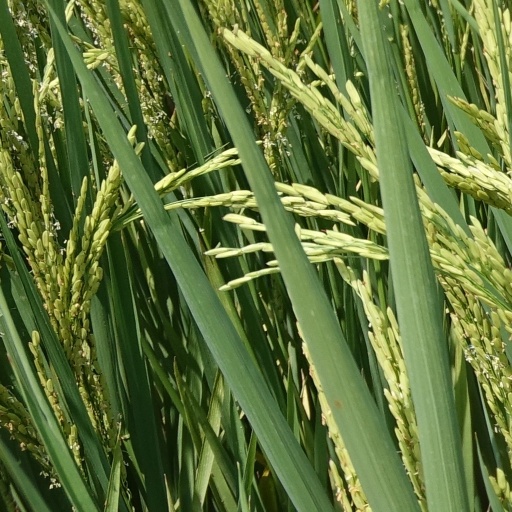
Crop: rice